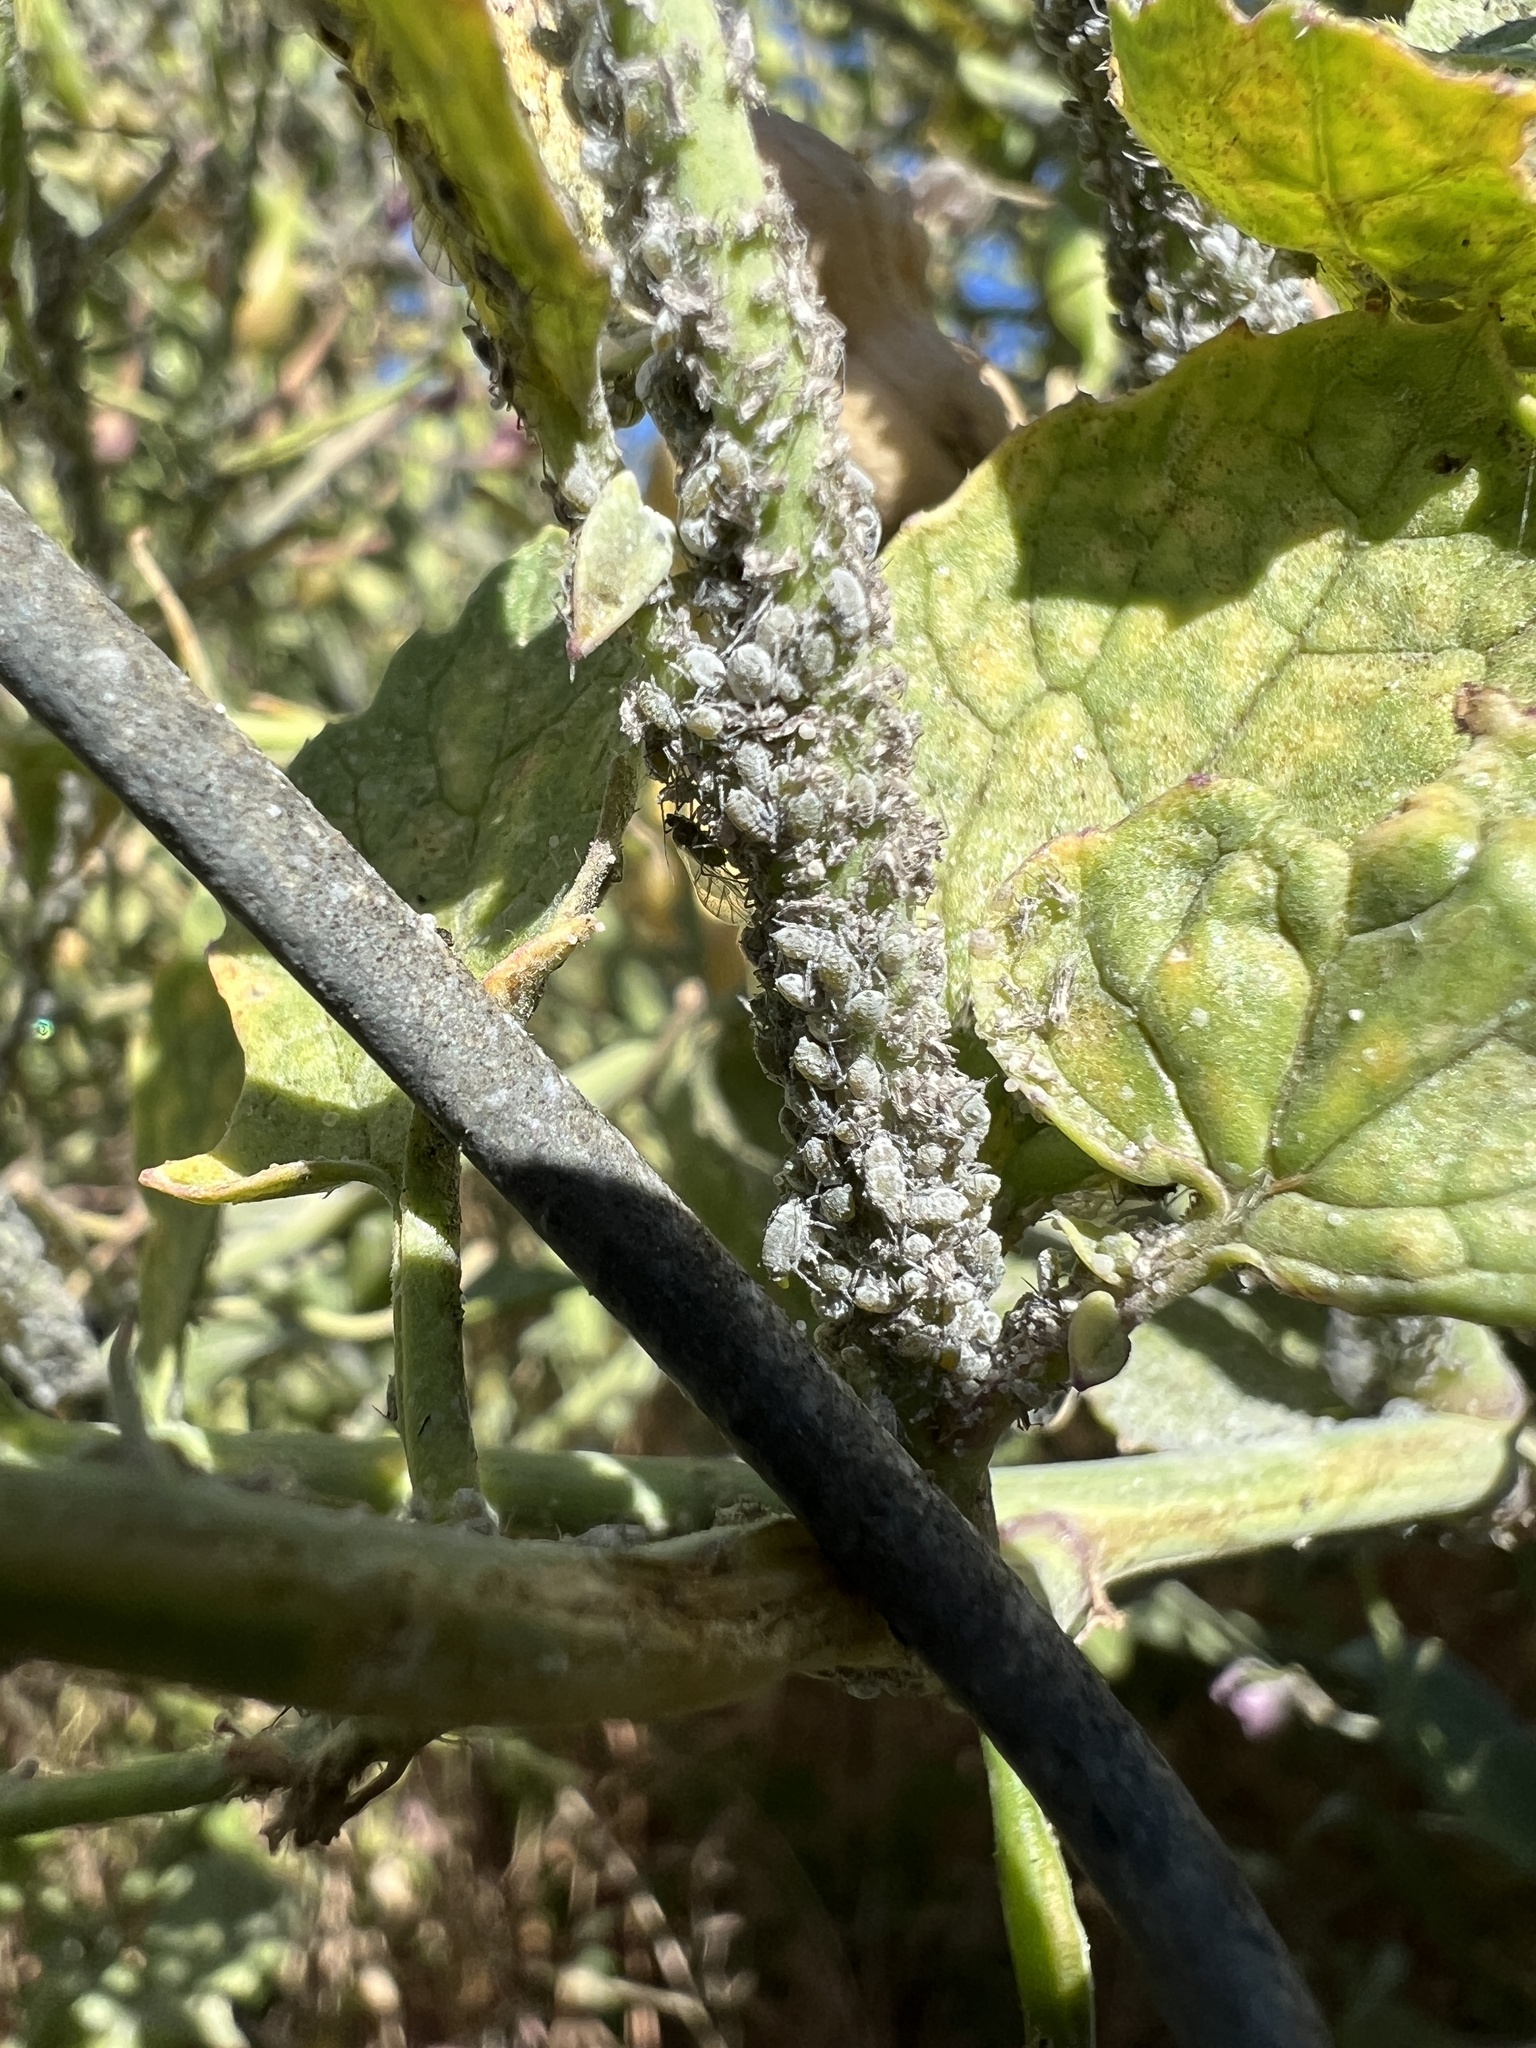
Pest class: cabbage_aphid